Karel van der Hucht

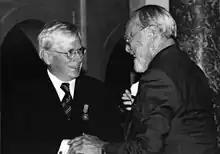
Van der Hucht receives the "" from Prince Bernhard (20 June 2003)

Together with relatives, Karel van der Hucht founded the Van der Hucht et al. Indisch Tea and Family Archive Foundation (Dutch: "Stichting Indisch Thee- en Familie archief Van der Hucht c.s.") in 1983. This archive, which he has been working on since the 1970s, now covers fourteen linear metres. The archive documents concern a group of Dutch East Indies families and their tea companies, now known as the "Heren van de Thee", after the book by Hella S. Haasse. Van der Hucht has also assembled an image archive of approximately twelve hundred photos and dozens of films. The complete archive covers the period 1800–1950. He has been instrumental in publications by, among others, Rob Nieuwenhuys, Hella S. Haasse, Tom van den Berge, Norbert van den Berg and Rob Visser.